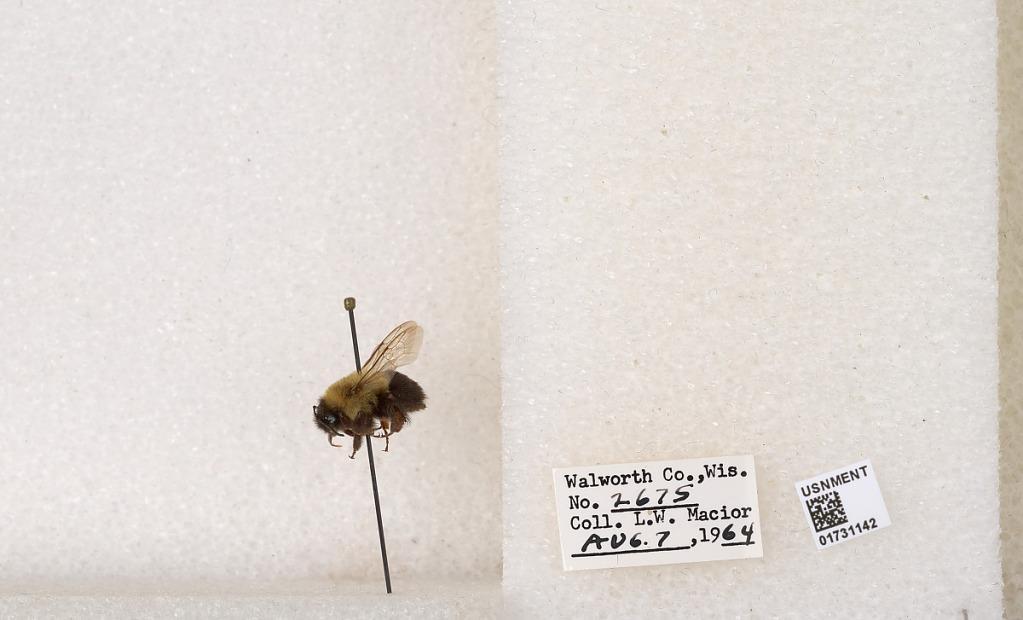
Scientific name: Bombus impatiens Cresson
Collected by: L. Macior
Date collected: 1964-8-7
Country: United States
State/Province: Wisconsin
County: Walworth
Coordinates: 42.6685, -88.5419